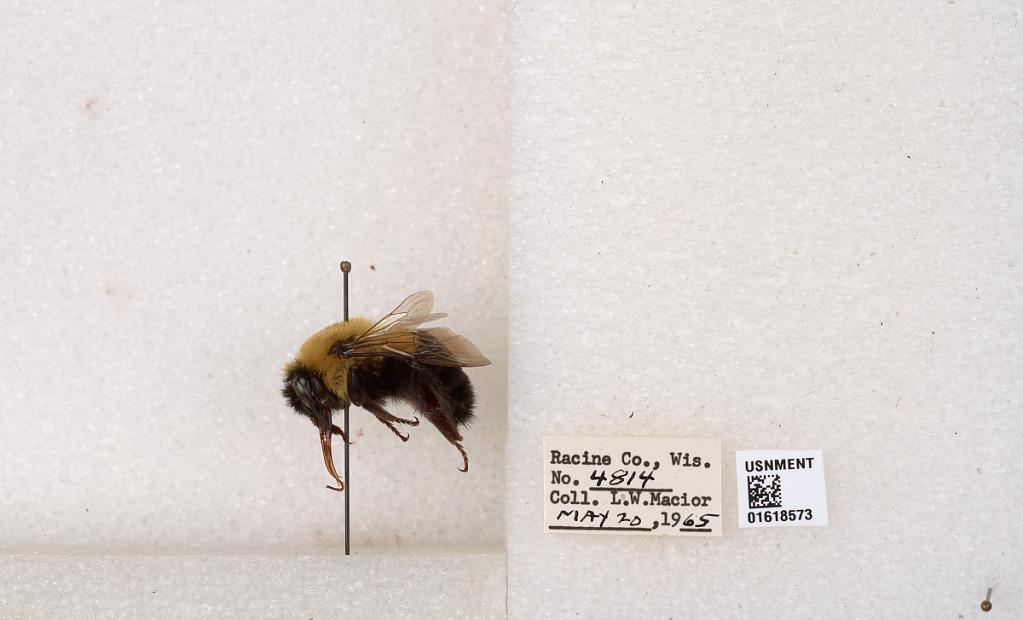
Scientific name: Bombus impatiens Cresson
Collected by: L. Macior
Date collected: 1965-5-20
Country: United States
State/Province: Wisconsin
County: Racine
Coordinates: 42.7299, -87.8123